Georges Didi-Huberman

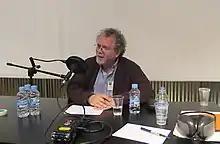
Didi-Huberman interviewed by Radio Web MACBA

Georges Didi-Huberman FBA (born 13 June 1953) is a French philosopher and art historian.